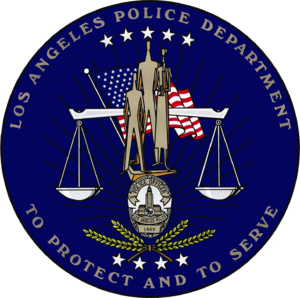
L.A. Noire est un jeu vidéo multi-plateforme développé par le studio australien Team Bondi, secondé par Rockstar Games qui s'est également chargé de la distribution. Il est sorti sur les consoles PlayStation 3 et Xbox 360 le 17 mai 2011 aux États-Unis et le 20 mai 2011 en Europe. Une version PC a également été développée depuis le 11 novembre 2011. Il s'agit de la première production du studio australien Team Bondi, fondé par l'ancien directeur du studio londonien Team Soho, et chef de projet et scénariste de The Getaway, Brendan McNamara. Le jeu est ressorti en novembre 2017 sur Nintendo Switch, PlayStation 4 et Xbox One. Une version en réalité virtuelle pour le HTC Vive intitulée L.A. Noire: The VR Case Files est sortie en décembre 2017, puis plus tard sur Oculus et PlayStation VR.
Le chef du Los Angeles Police Department dirige le Los Angeles Police Department, aux États-Unis. Le COP est le plus haut gradé des services de police. Il est nommé par le maire et doit être approuvé par la commission de la police et le conseil municipal. Il peut exercer un maximum de deux mandats de cinq ans.
Le Los Angeles Police Department est la police municipale de Los Angeles aux États-Unis. Fondé en 1869, sa devise est To Protect and to Serve.
Lynn Compton dit Buck Compton est un officier de l'US Army et un vétéran de la Seconde Guerre mondiale. Durant ce conflit, il est affecté à la Easy Company du 506ᵉ régiment d'infanterie parachutée de la 101ᵉ division aéroportée avec laquelle il combat en France et en Belgique.